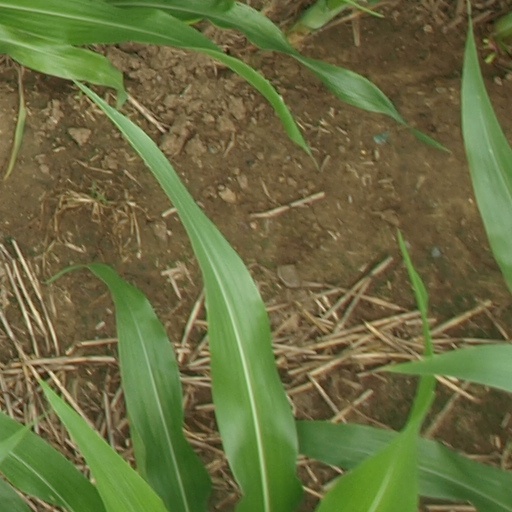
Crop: maize; corn